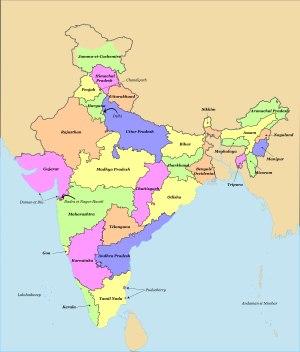
L'Inde, officiellement la république de l'Inde, est un pays d'Asie du Sud qui occupe la majeure partie du sous-continent indien. Sa capitale est New Delhi. L'Inde est le deuxième pays le plus peuplé et le septième pays le plus grand du monde. Le littoral indien s'étend sur plus de sept mille kilomètres. Le pays a des frontières communes avec le Pakistan au nord-ouest, la Chine au nord et à l'est-nord-est, le Népal au nord-est, le Bhoutan, le Bangladesh et la Birmanie à l'est-nord-est. Sur l'océan Indien, l'Inde est à proximité des Maldives au sud-sud-ouest, du Sri Lanka au sud et de l'Indonésie au sud-est. L'Inde revendique également une frontière avec l'Afghanistan au nord-ouest. L'Inde dispose de l'arme nucléaire depuis 1974 après avoir fait des essais officiels.
L'Inde est une république fédérale composée de vingt-huit États et huit territoires de l'Union.
L'Inde est une république fédérale composée de vingt-neuf États fédérés : l'article 1 de la Constitution de l'Inde établit que
L'Inde est une république fédérale composée de vingt-huit États et huit territoires de l'Union, eux-mêmes divisés en districts et tehsils.
Cet article liste les divisions de l'Inde.